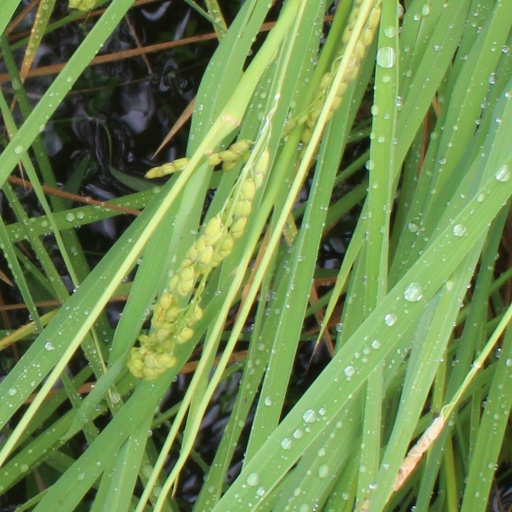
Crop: rice